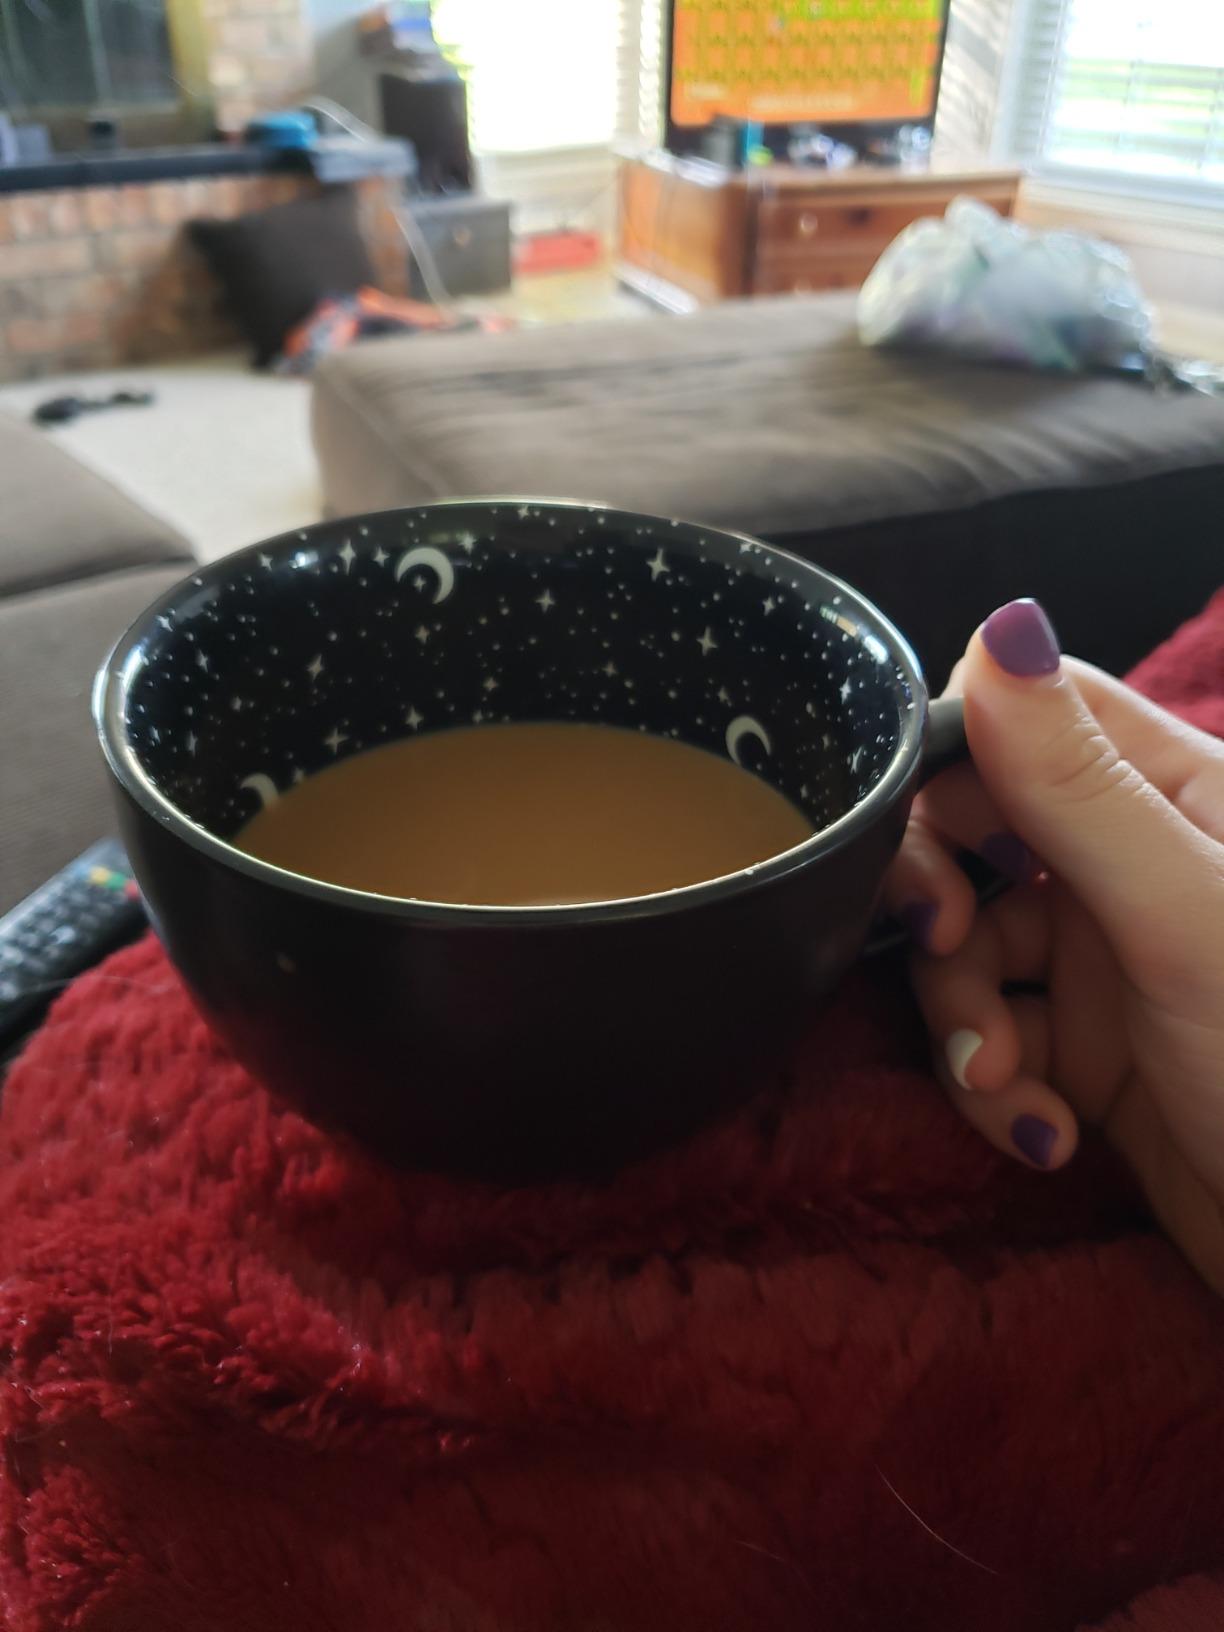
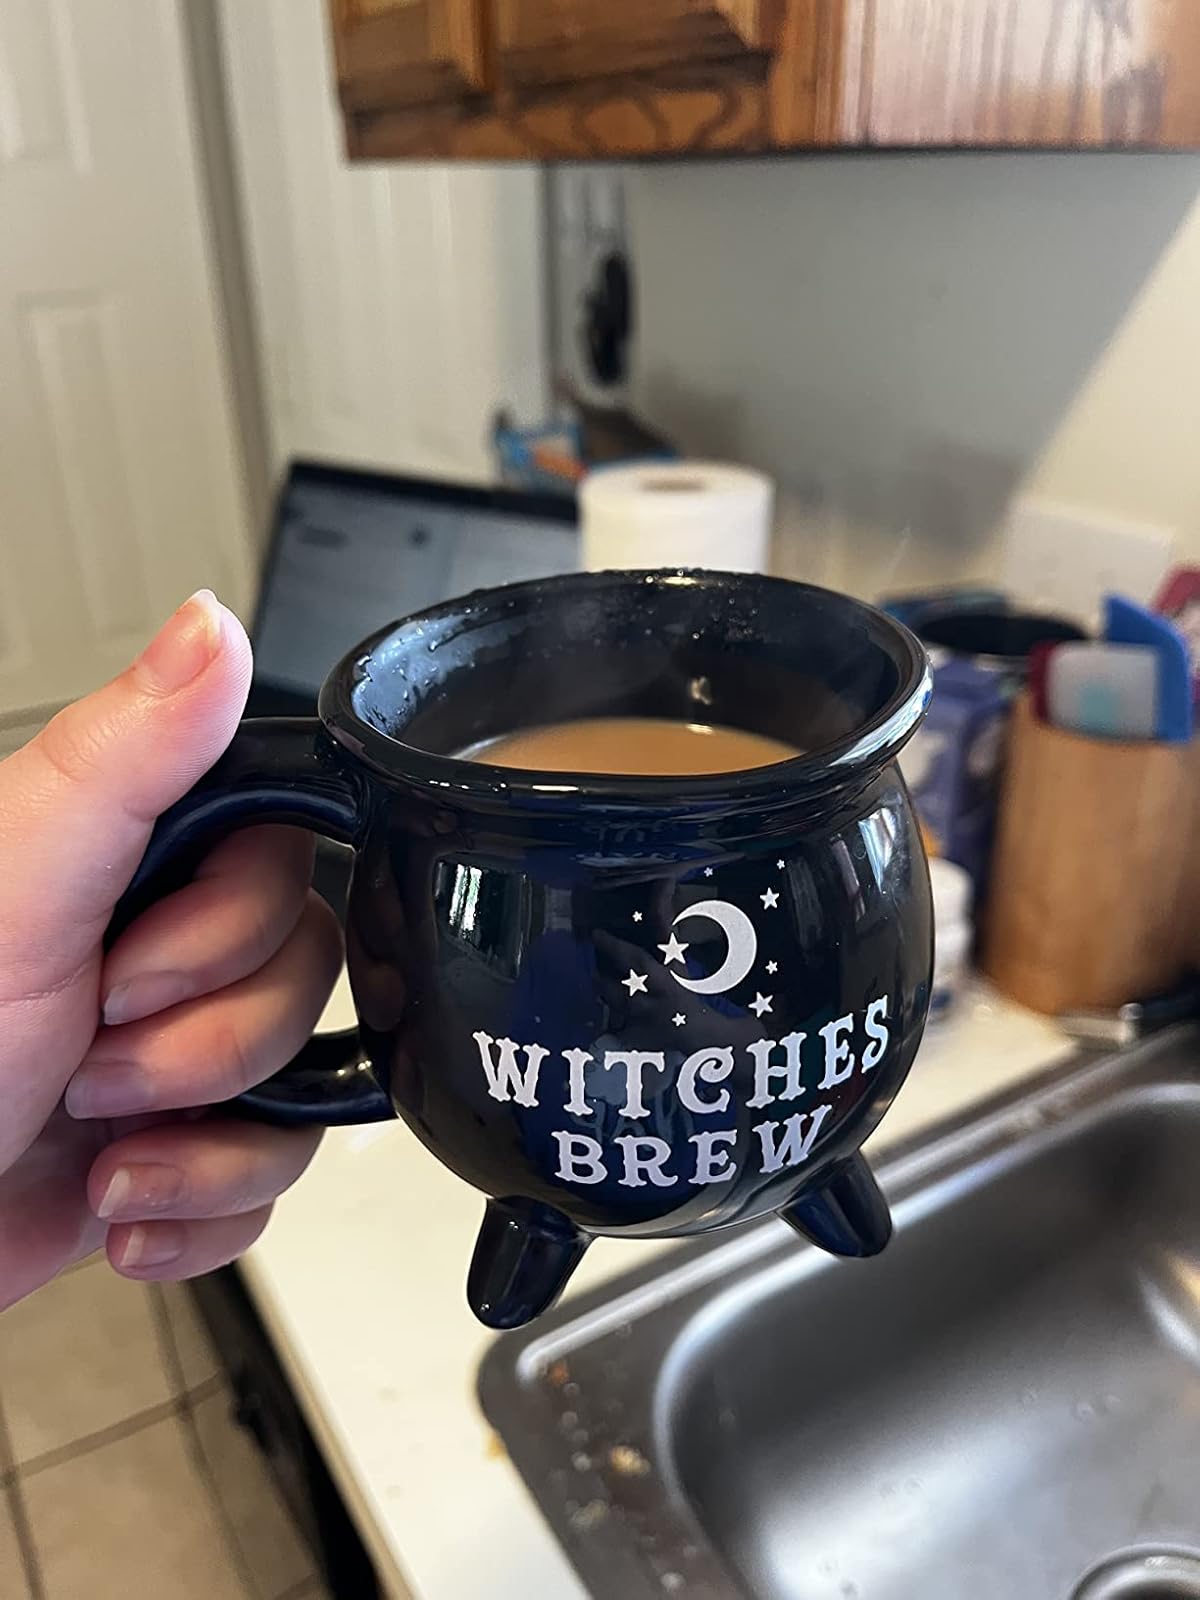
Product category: items_mug
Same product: no